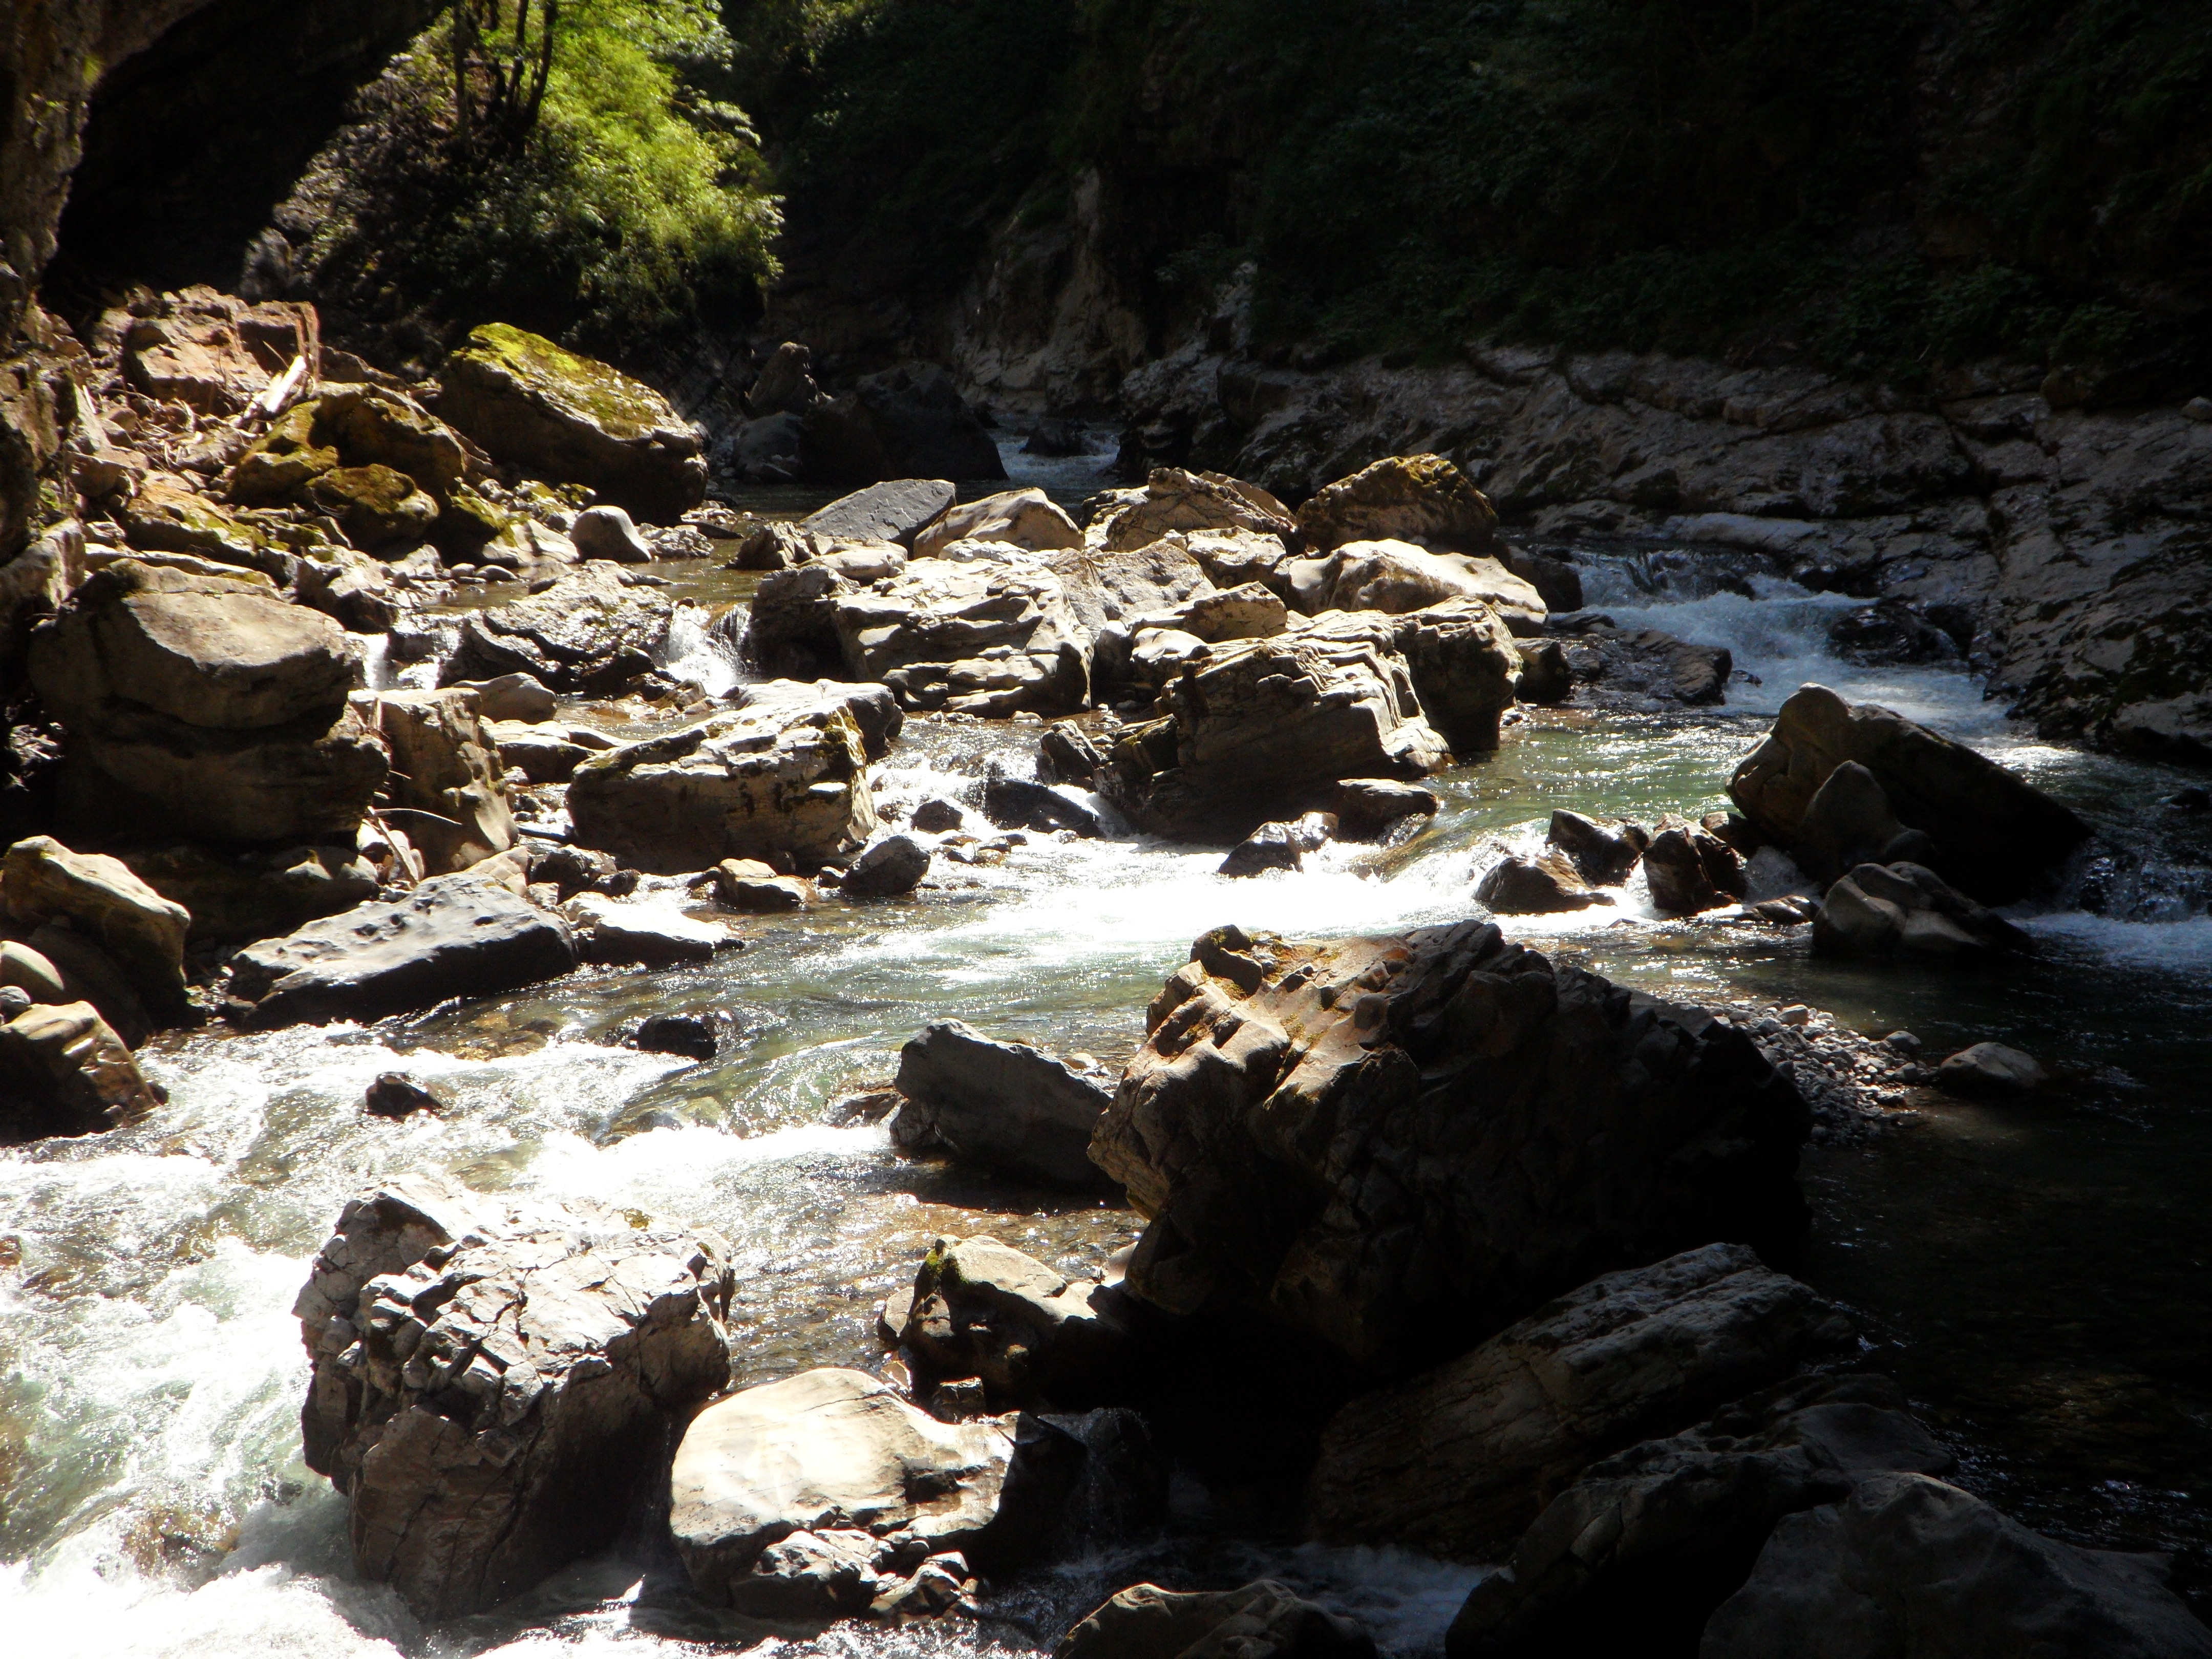
landscape, sea, water, nature, rock, waterfall, wilderness, mountain, river, valley, stream, rapid, body of water, scree, water feature, wadi, landform, mountain stream, allgau, breitach